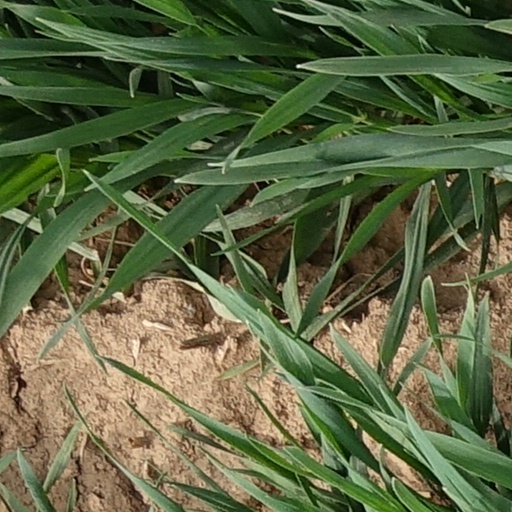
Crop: wheat